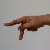
The image shows a hand gesture representing the letter 'P' in Indian Sign Language.